Alexander Farnese, Duke of Parma

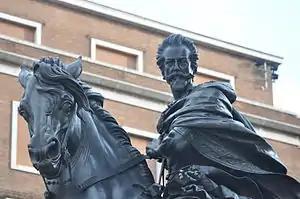
Equestrian statue of Don Alexander Farnese by Francesco Mochi.

Alexander pressed operations in the regions of the Meuse and the Rhine so as to maintain trade with Germany and prepare a gateway for winning Holland and Zeeland. Unfortunately for the prince, Phillip II's parsimonious disbursement of money started having its effect in the campaigns following Antwerp's conquest. The first notable Spanish defeat under Farnese's command came at his first attempt to take control of Grave. In December 1585, with the growing food shortage, Farnese marched his troops towards the Rhine and Meuse regions so as to spare Flanders, Brabant and the Walloon provinces the burden of feeding them and, while there, undertake operations to secure trade along those rivers. That winter was nearly disastrous for Farnese's army were it not for the "Miracle of Empel". Nevertheless, by 7 June the Siege of Grave (1586) was a fait accompli. On the other hand, fortunately for Alexander, who became Duke upon his father's death in 1586, the poorly supplied English forces, sent by Elizabeth I, were duly defeated by the Duke's forces. The Siege of Sluis (1587) was necessary, so as to secure a safe harbour for the Armada ships, and was successful.